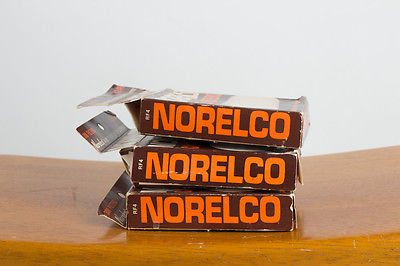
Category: coffee maker